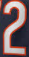
Number: 2